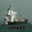
Label: ship